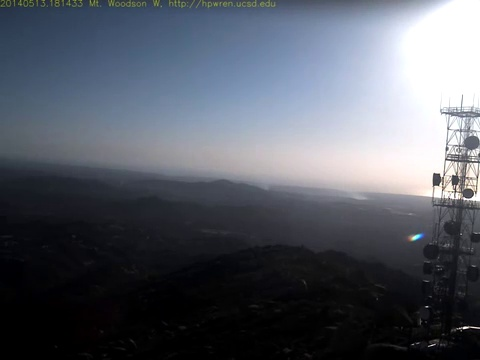
Fire: no
Smoke: yes